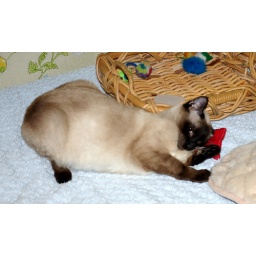
She loves the little catnip pillow given to us by ICRA for our other cat Cooper.